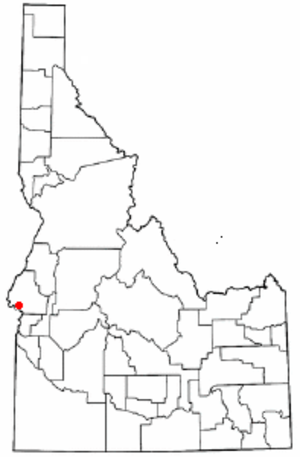
Weiser
Weisers beliggenhed i Idaho
Weiser er en amerikansk by og administrativt centrum for det amerikanske county Washington County, i staten Idaho. I 2000 havde byen et indbyggertal på 5.343.